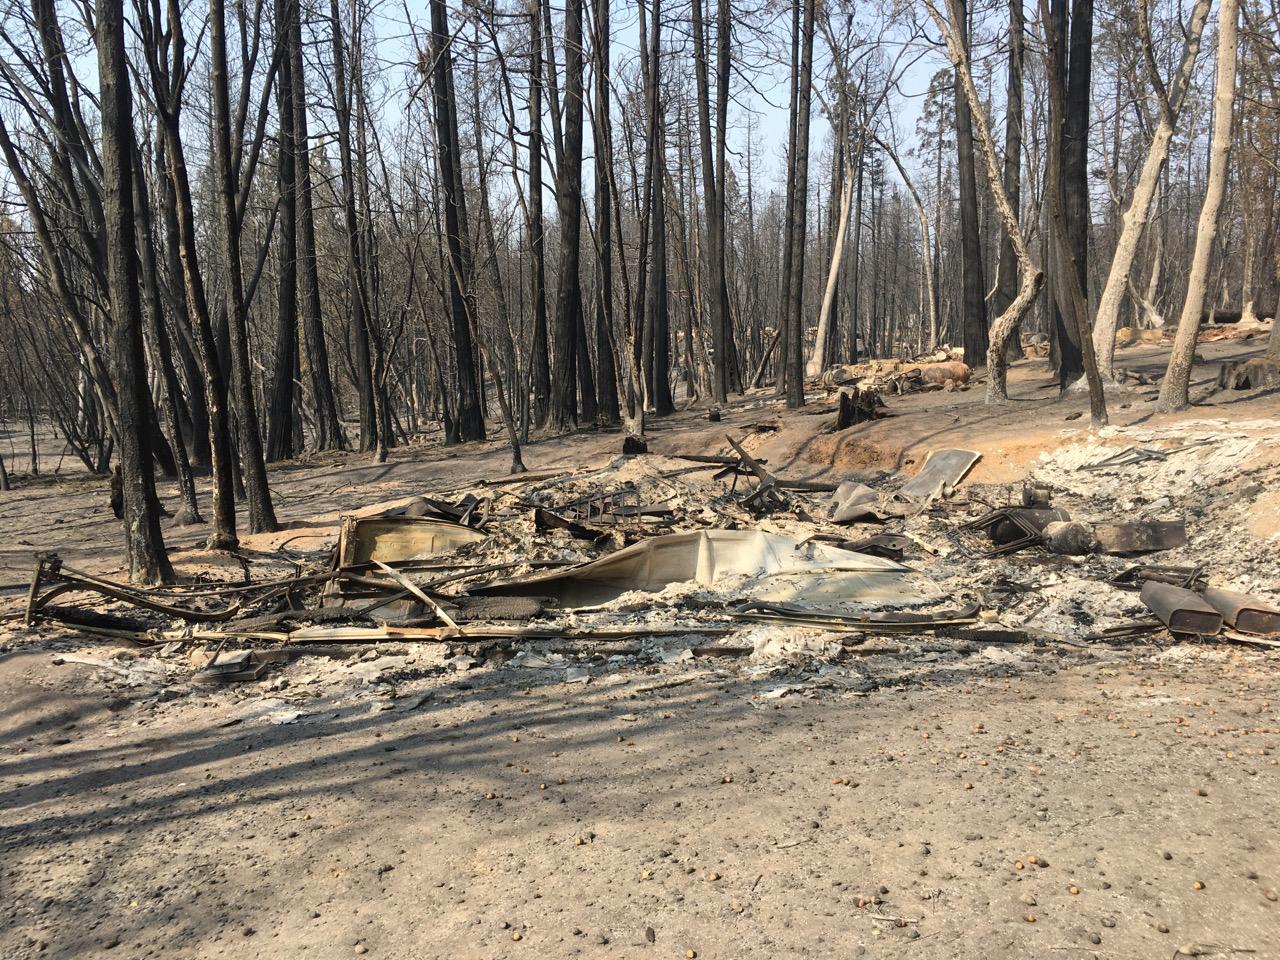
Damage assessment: destroyed